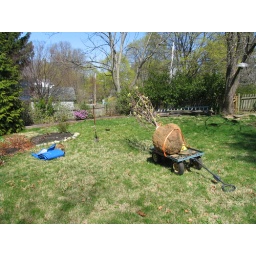
How to plant a tree in 5 easy steps: Step 1